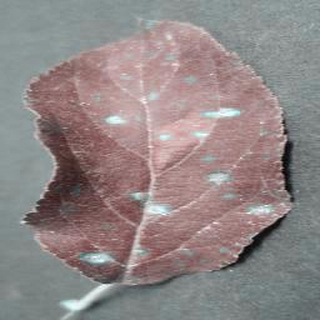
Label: apple_cedar_apple_rust